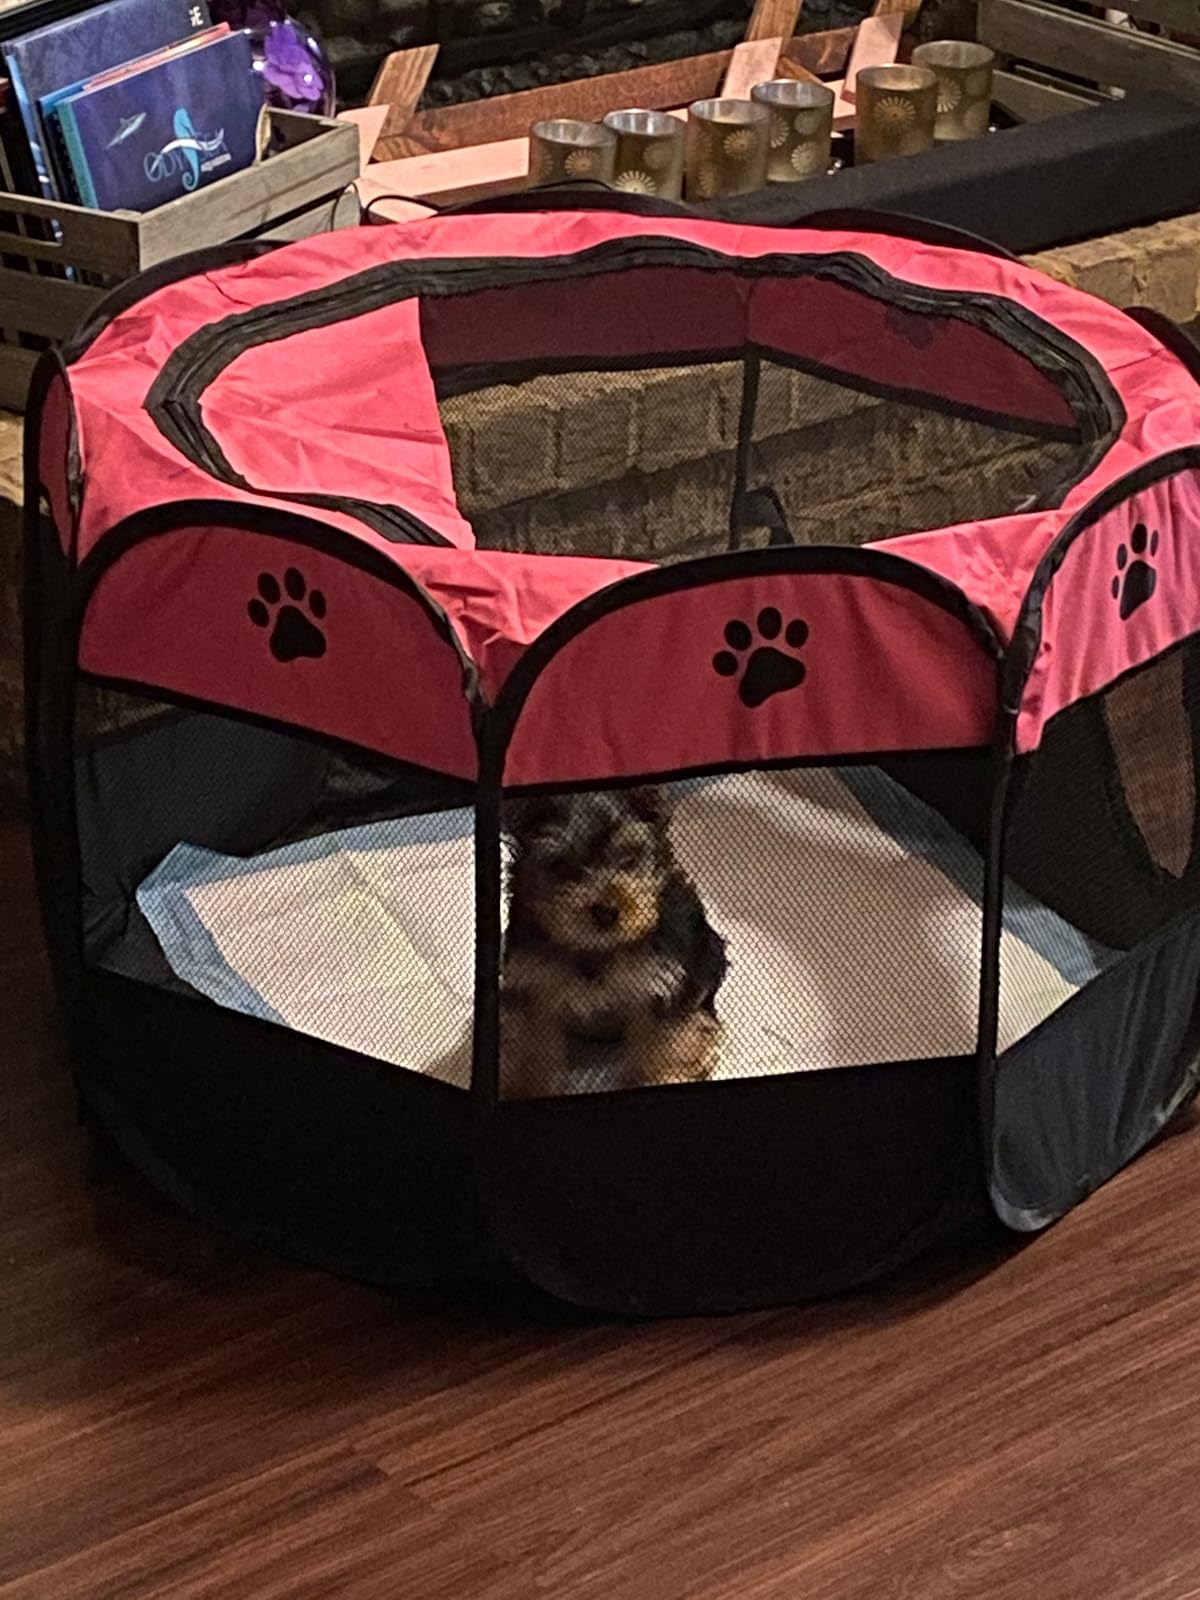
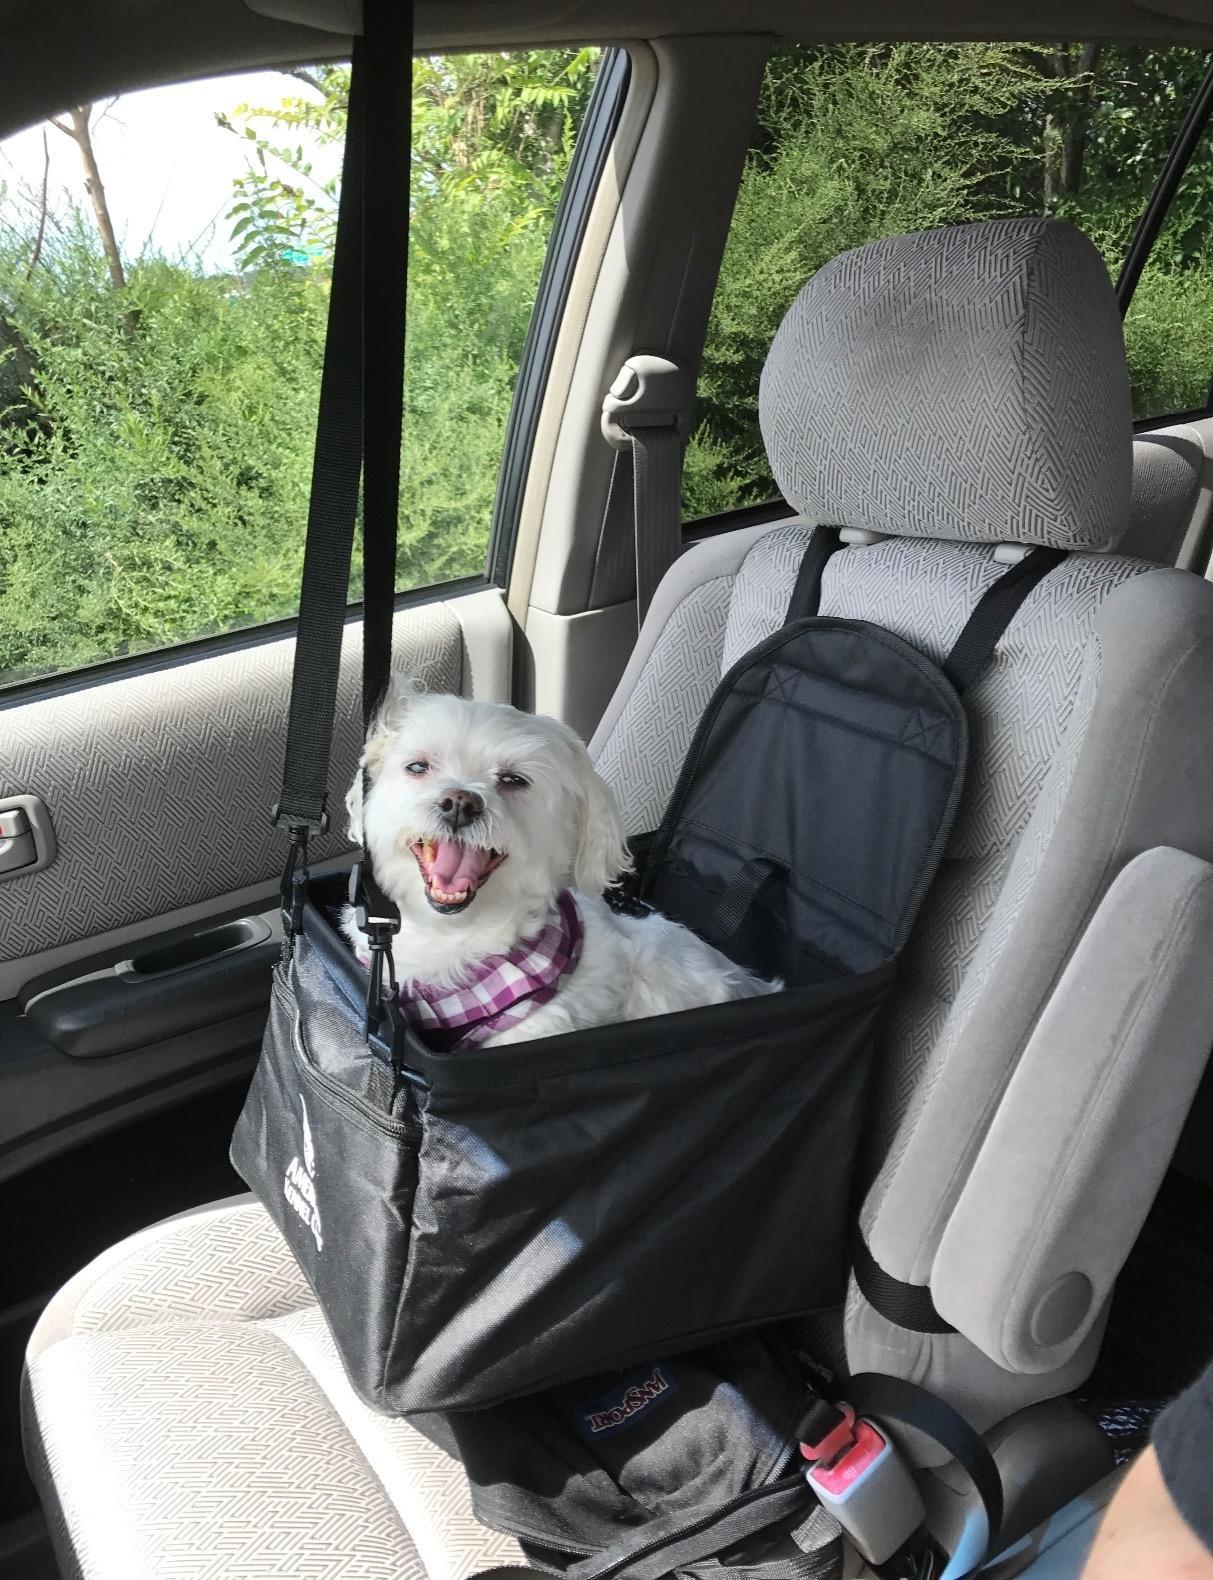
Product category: items_kennel
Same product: no